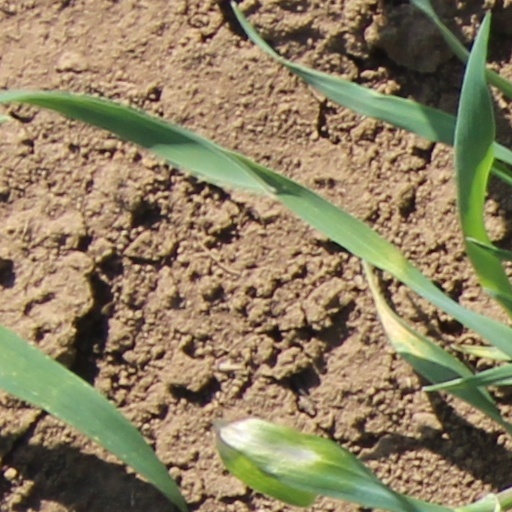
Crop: wheat